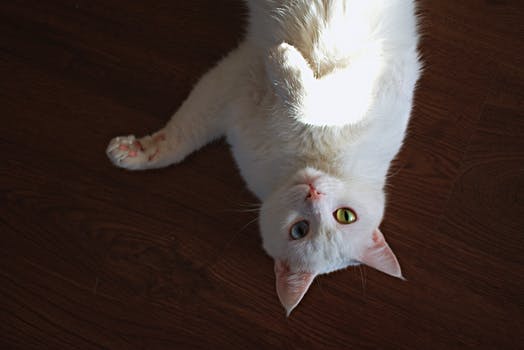
Label: No Watermark